Algis Arlauskas

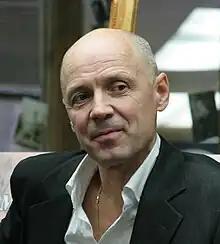
Algis Arlauskas

Algis Iozasovich Arlauskas Pinedo (born 7 August 1957) is a Russian-Spanish actor, director and theater teacher.